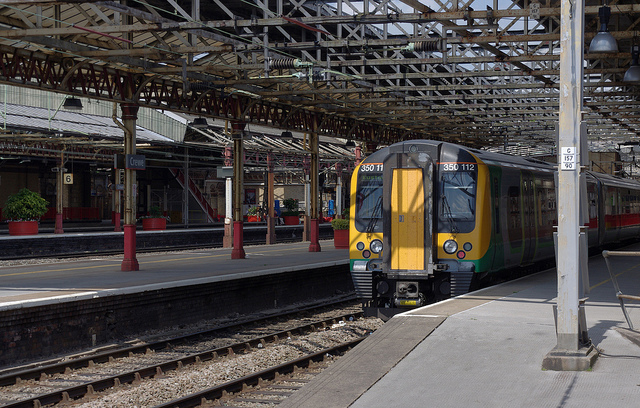
a yellow and grey passenger train parked next to a platform

A train traveling down a set of tracks near a train station.

Train arriving or departing at an empty station.

A train is coming down the tracks near a platform.

A subway train driving through a subway station.